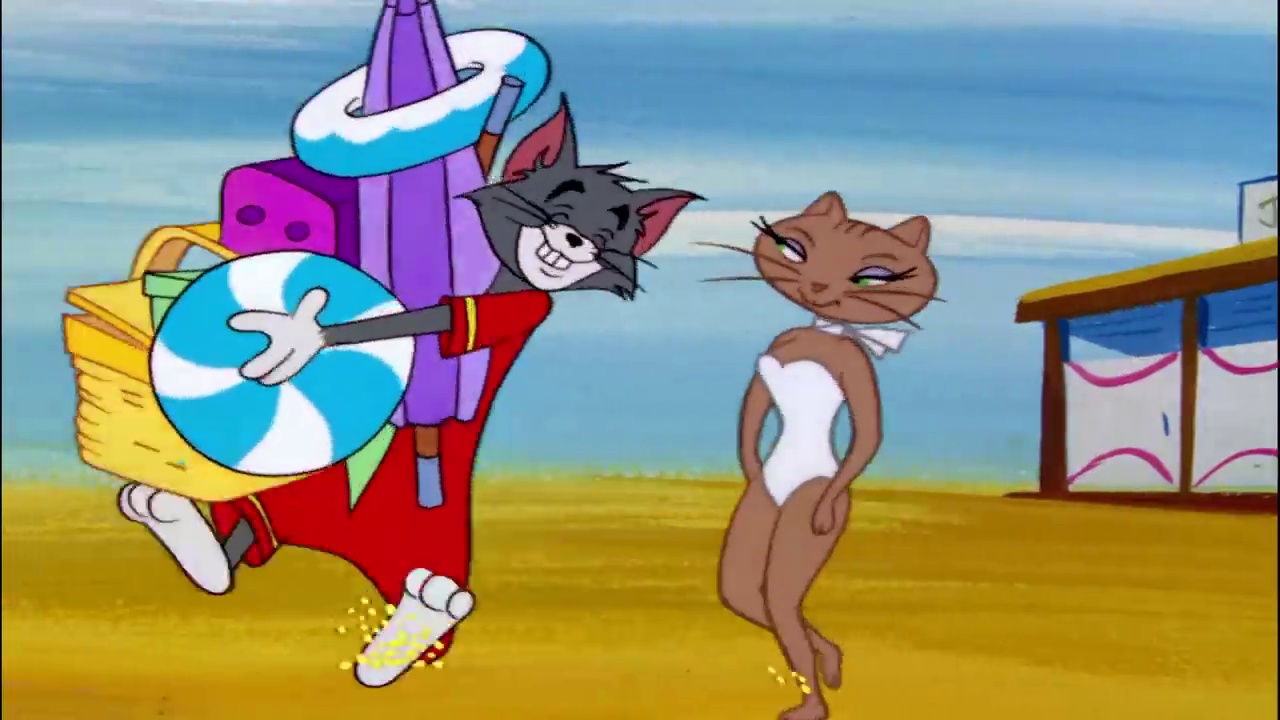
Portrait style: Cartoon Portrait